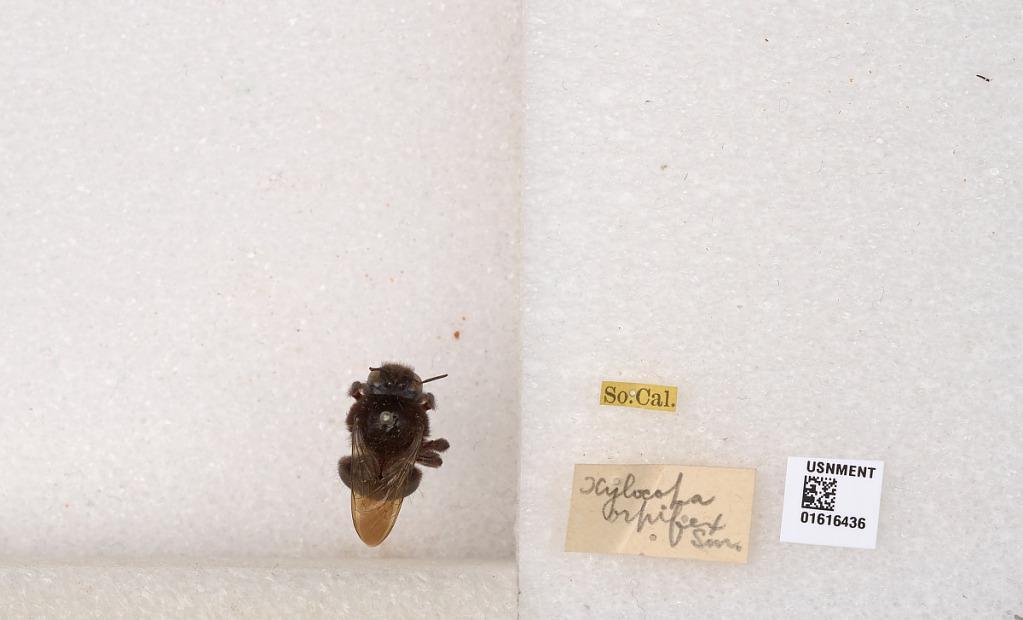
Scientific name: Xylocopa (Notoxylocopa) tabaniformis orpifex Smith
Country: United States
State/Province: California
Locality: Southern California